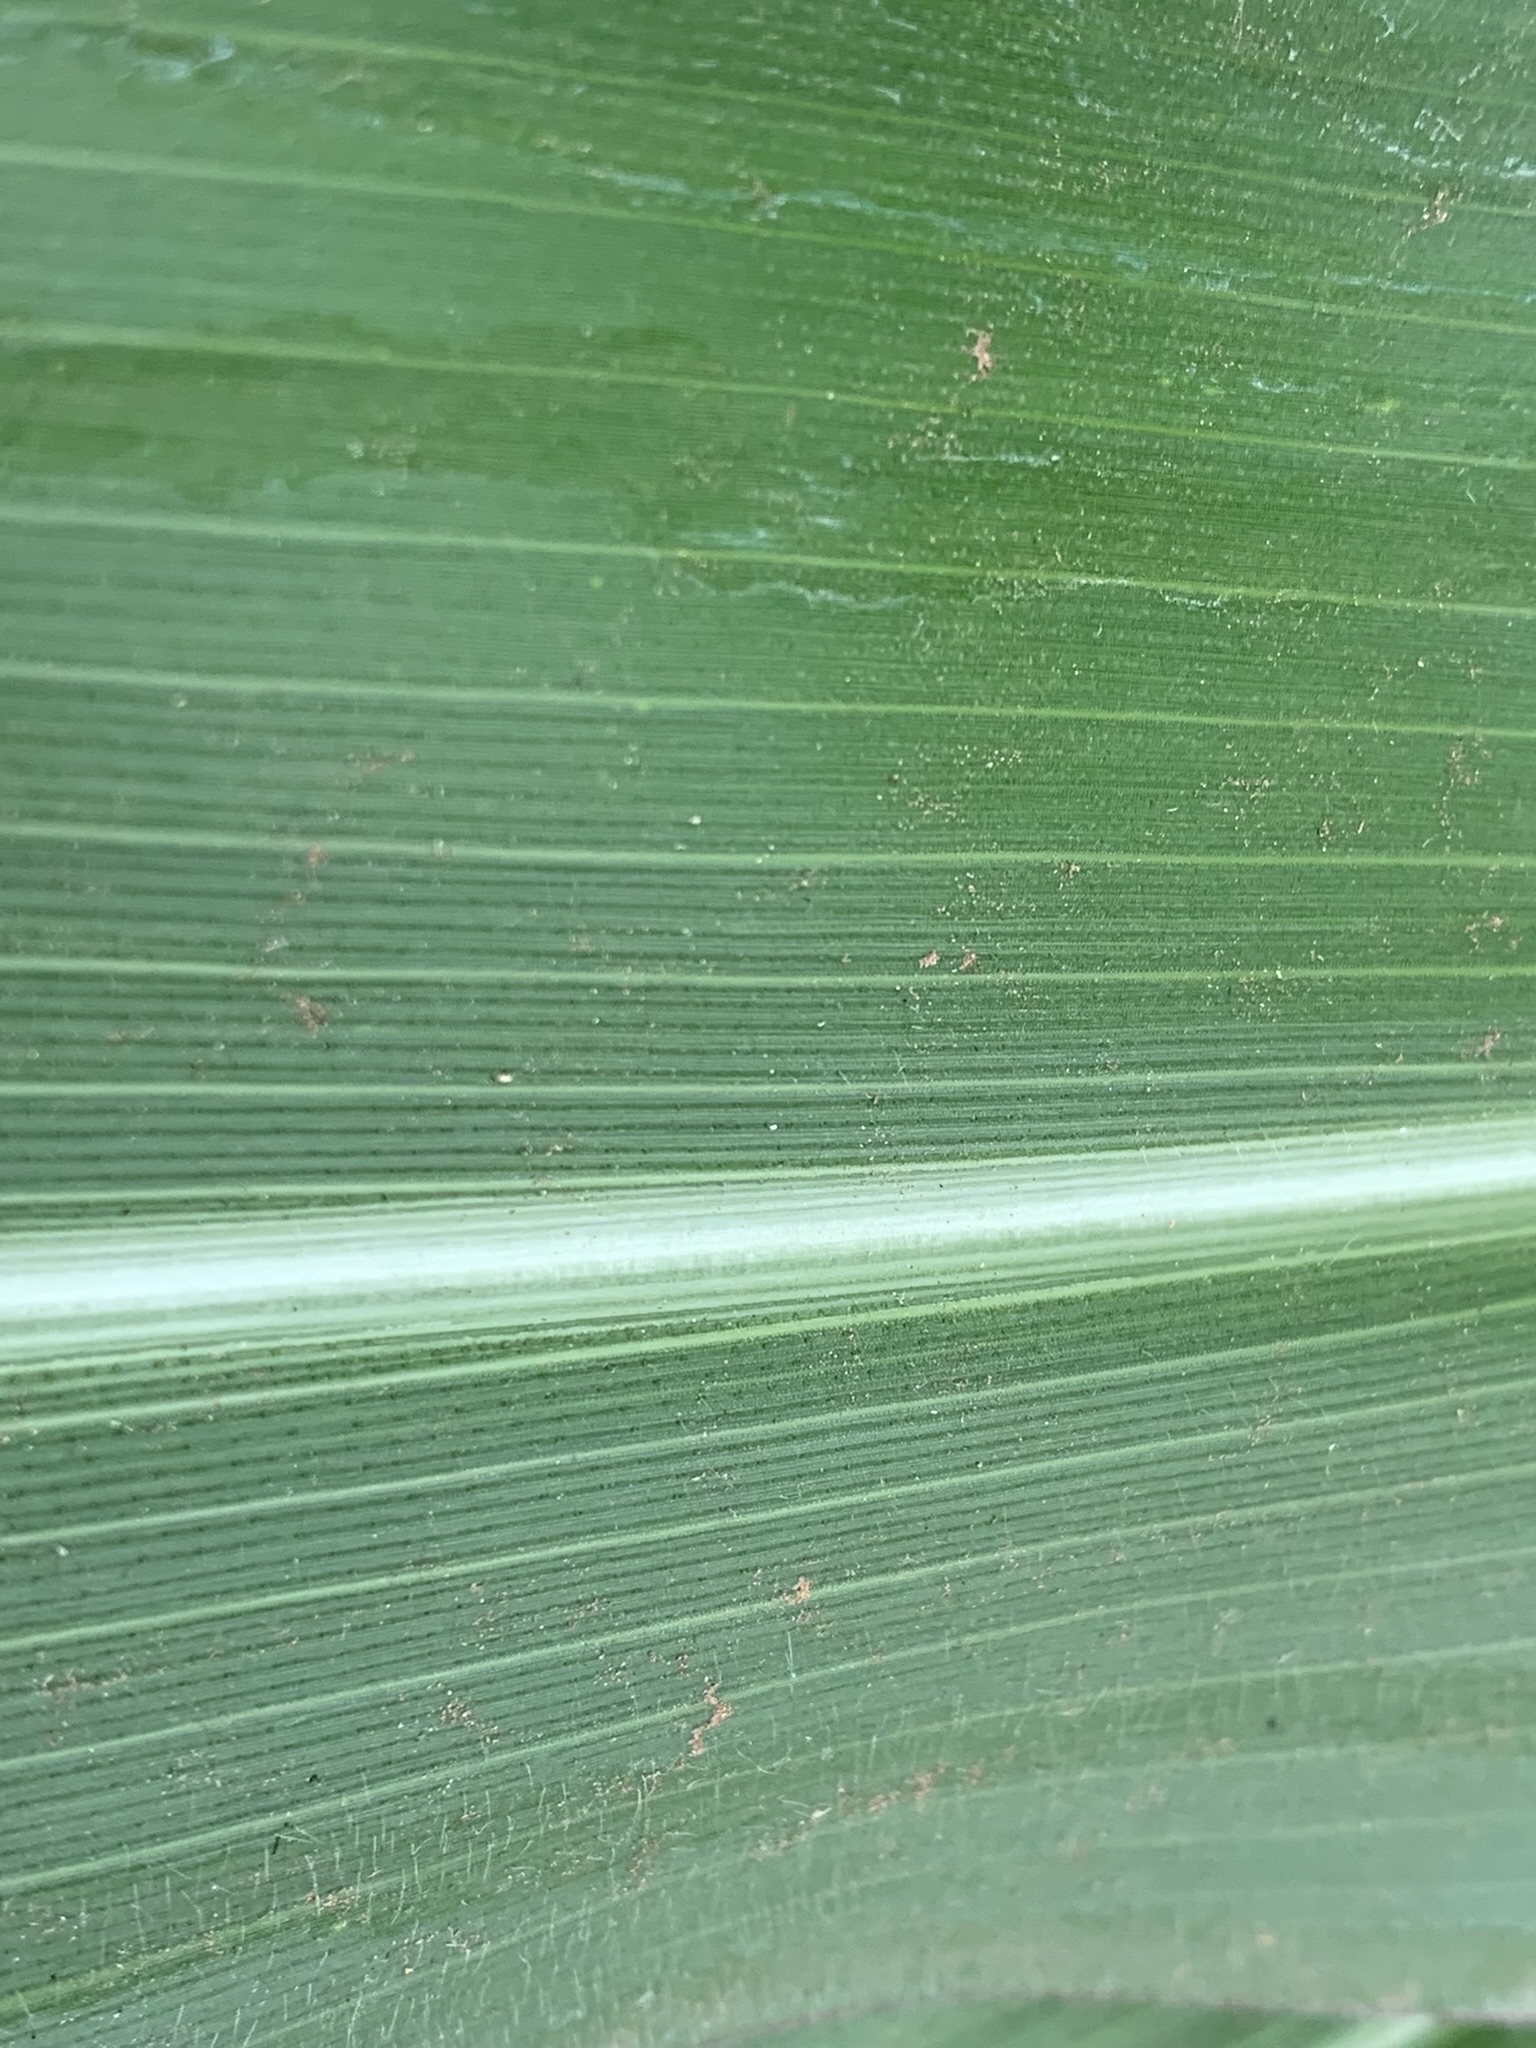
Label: Healthy